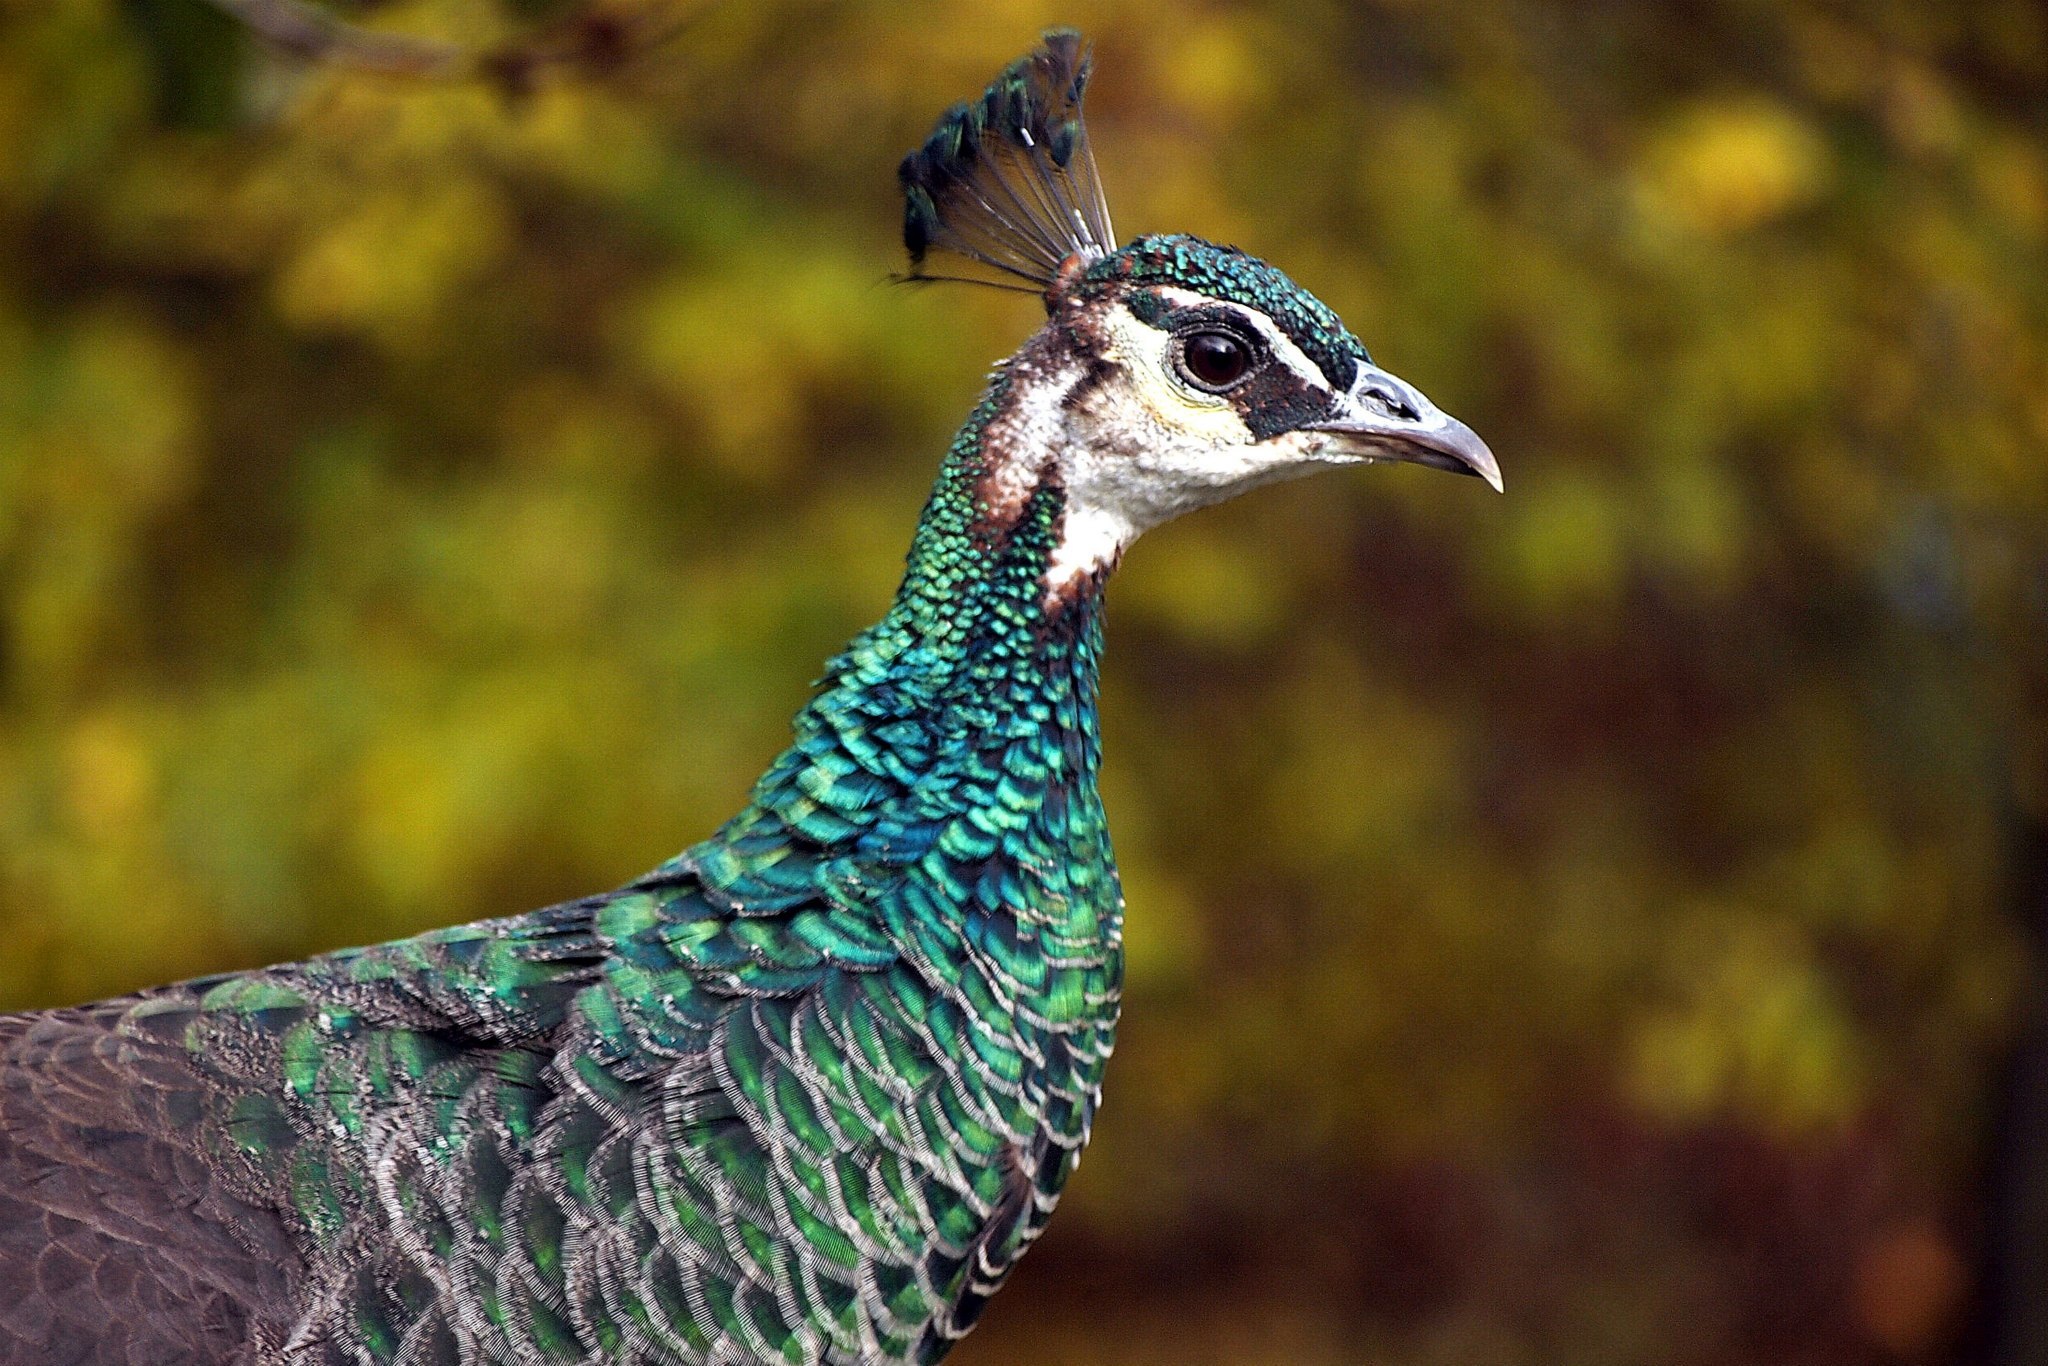
nature, bird, prairie, fall, animal, wildlife, beak, autumn, fauna, peacock, outdoors, galliformes, vertebrate, peafowl, phasianidae, wild turkey